Said Fayad

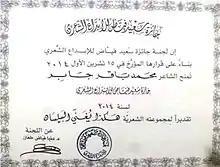
Winner 2014 - Mohammad Baqer Jabed

Since 2004, the Said Fayad Literary Prize (Arabic جائزة سعيد فيّاض للإبداع الشعري) has been awarded annually in Beirut to promote and encourage excellence in Arab poetry. The prize is worth 5,000,000 Lebanese Lira (US$3,333).